Regulares

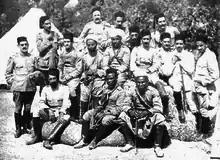
Regulares promoted to sergeants in 1914

Personnel and units of the Regulares have received the following decorations for their roles in both the "Pacification" of Morocco and for their service in Spain (mainly in the Civil War of 1936-1939). Today the Regulares are the most decorated units of the Spanish Army.